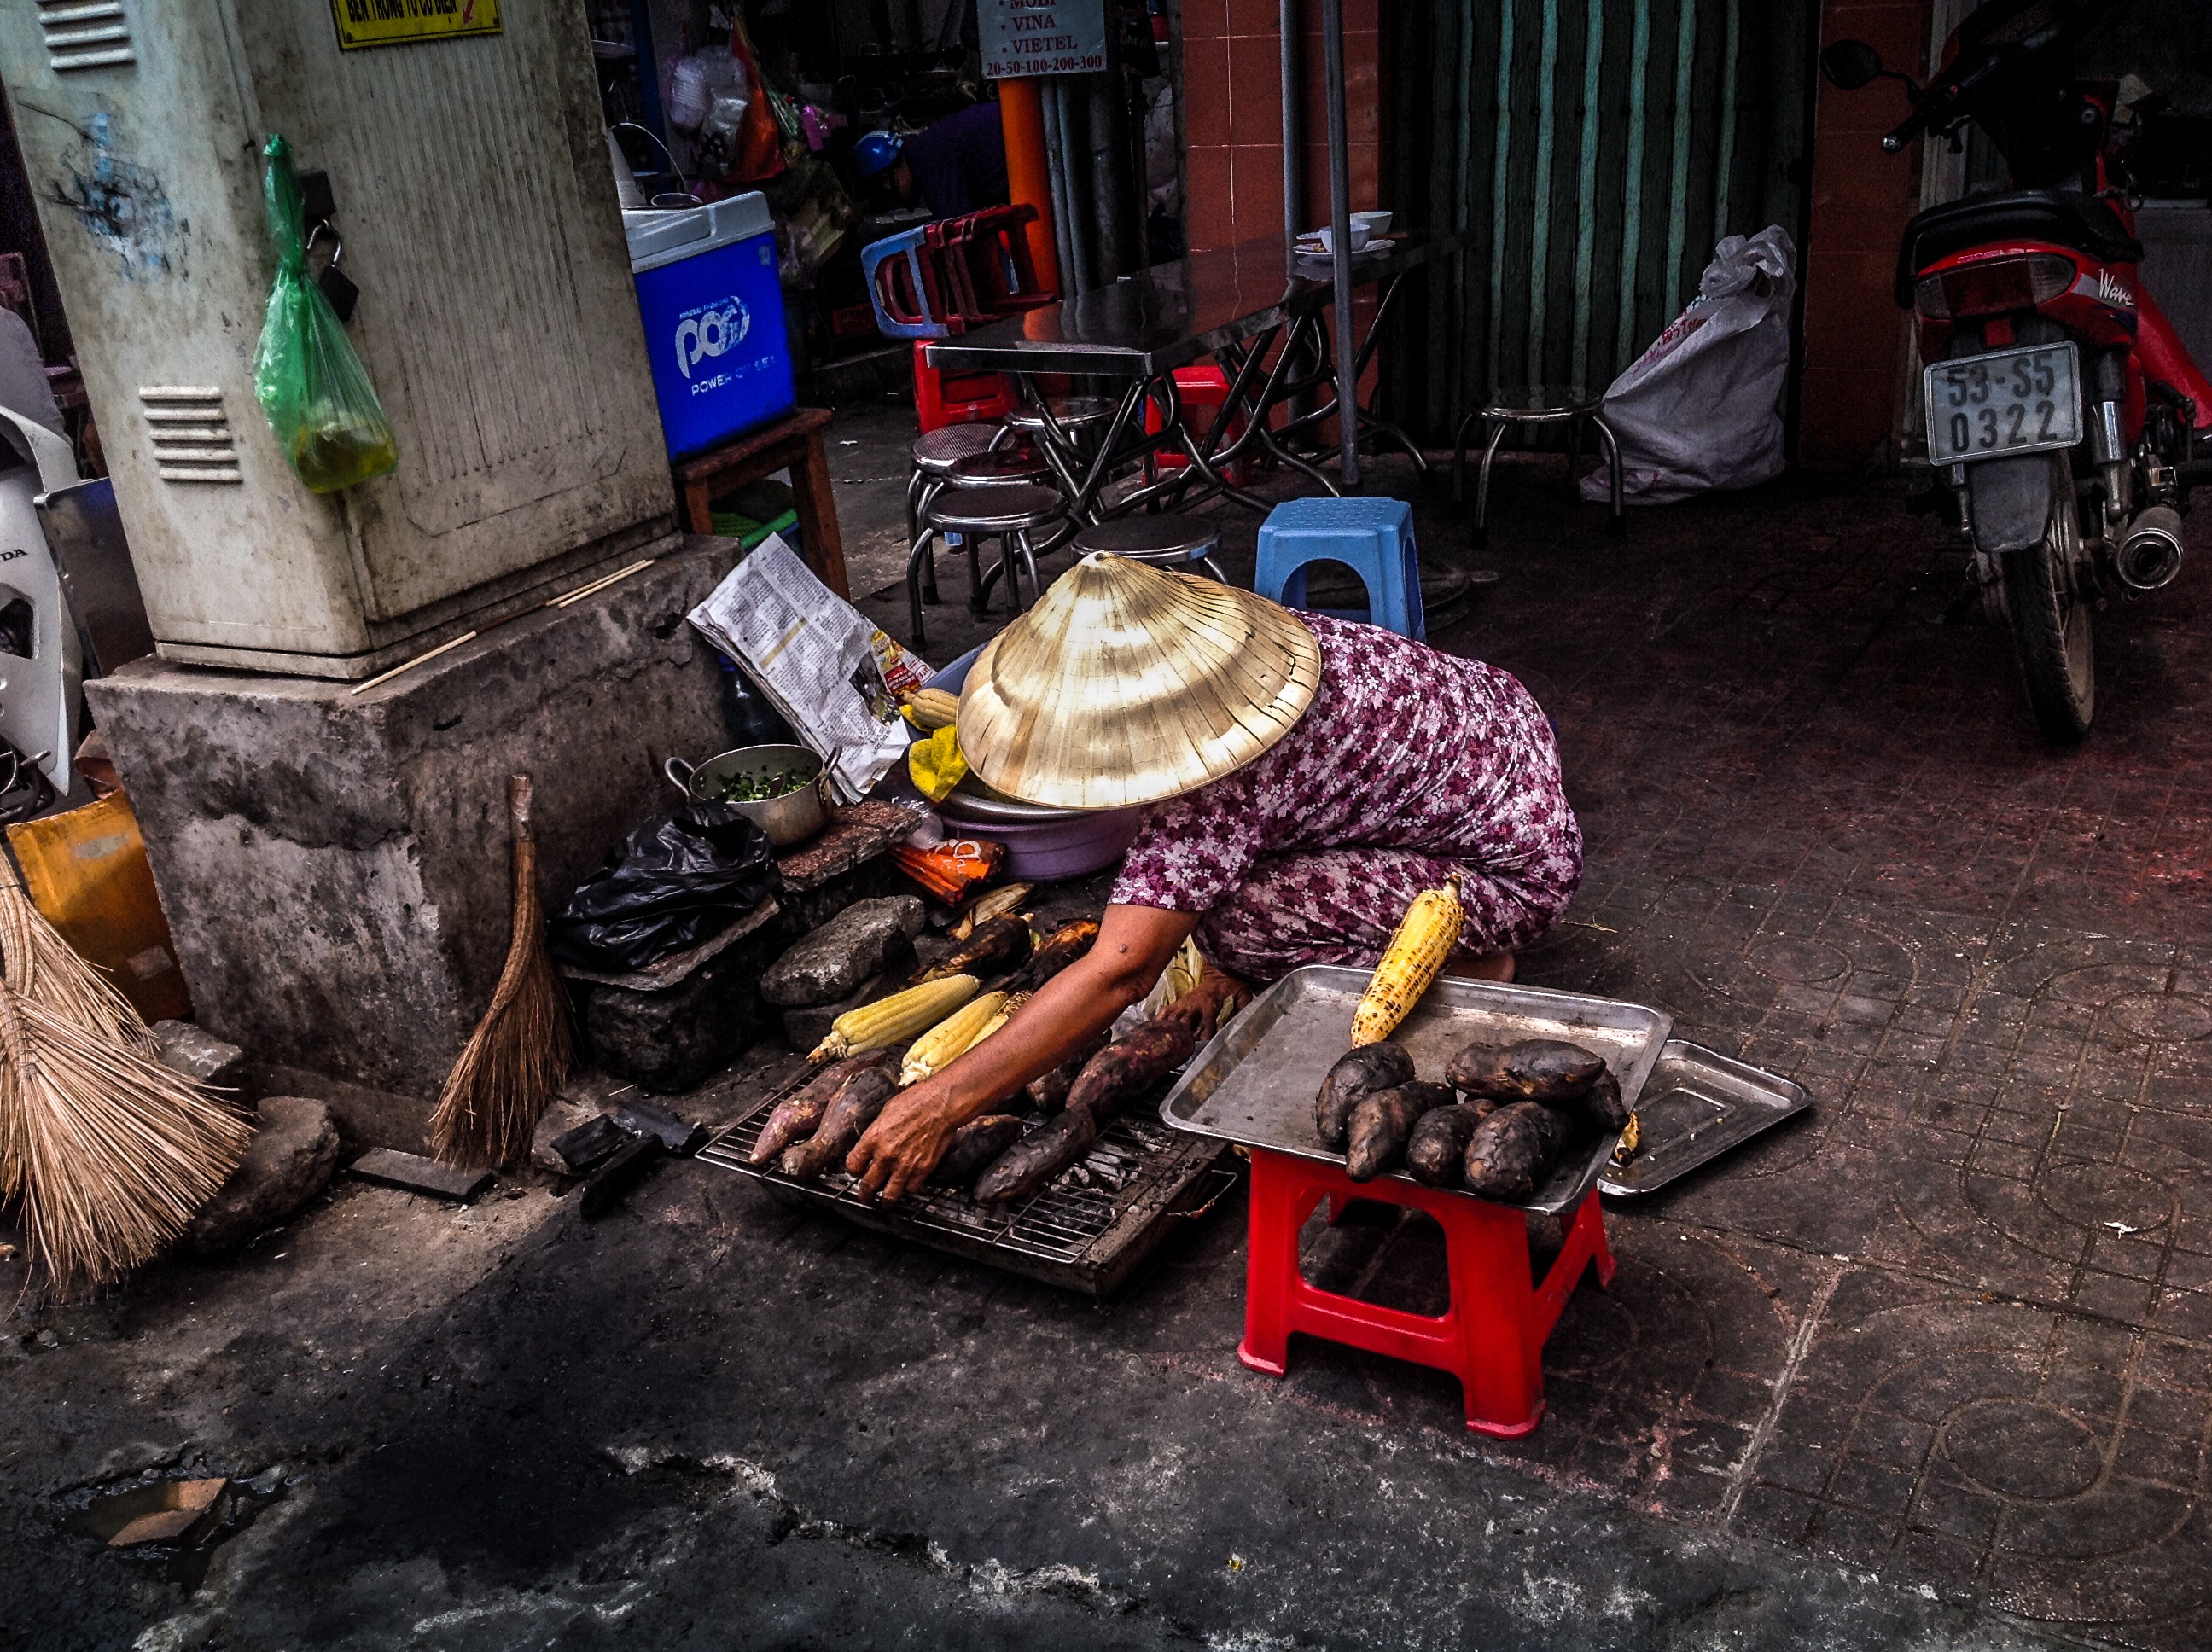
people, street, town, city, urban, travel, vehicle, asia, saigon, outdoors, vietnam, chi, ho, minh